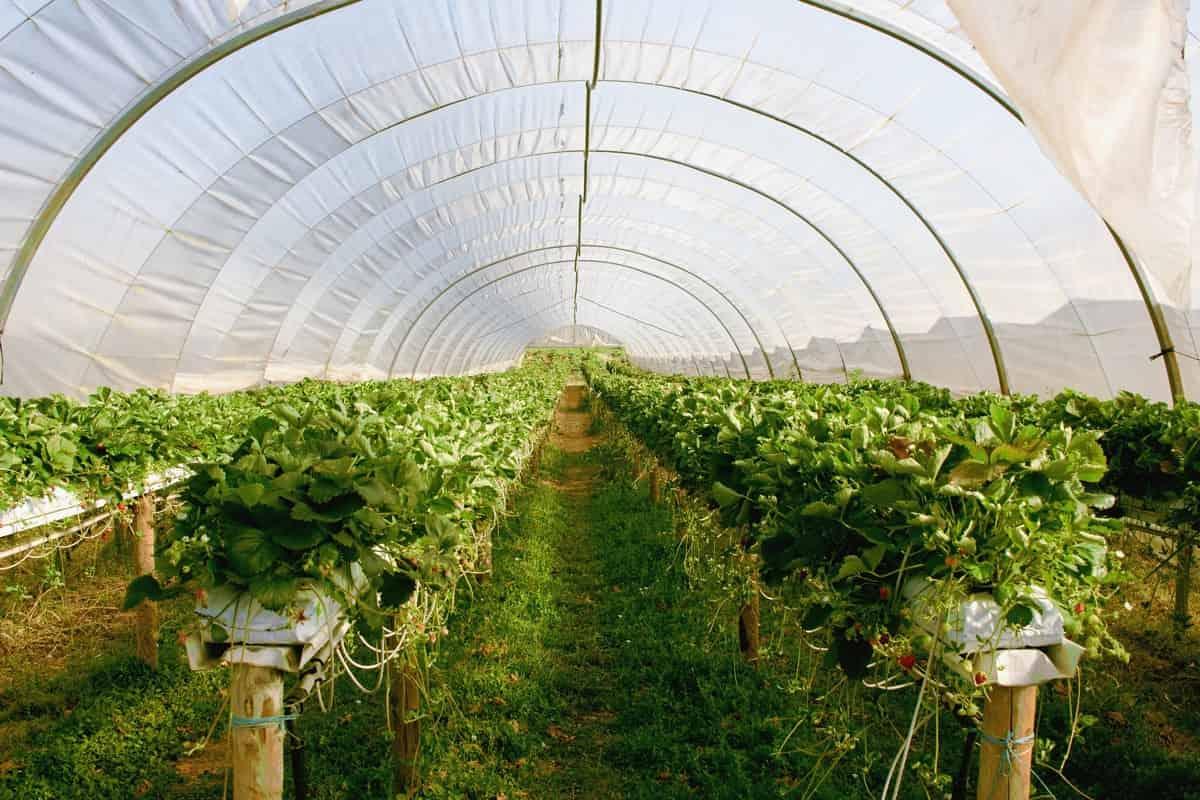
Kilimo cha viwanda ni aina ya kilimo ama ni njia ya kilimo inayohusisha matumizi ya mbolea za [cs] synthetic [cs], dawa za kuulia wadudu, pamoja na mashine, ambapo imetoa faida kubwa katika uzalishaji na ufanisi ikihakikisha duniani kote chakula imeongezeka kwa ujumla tangu miaka za zamani.